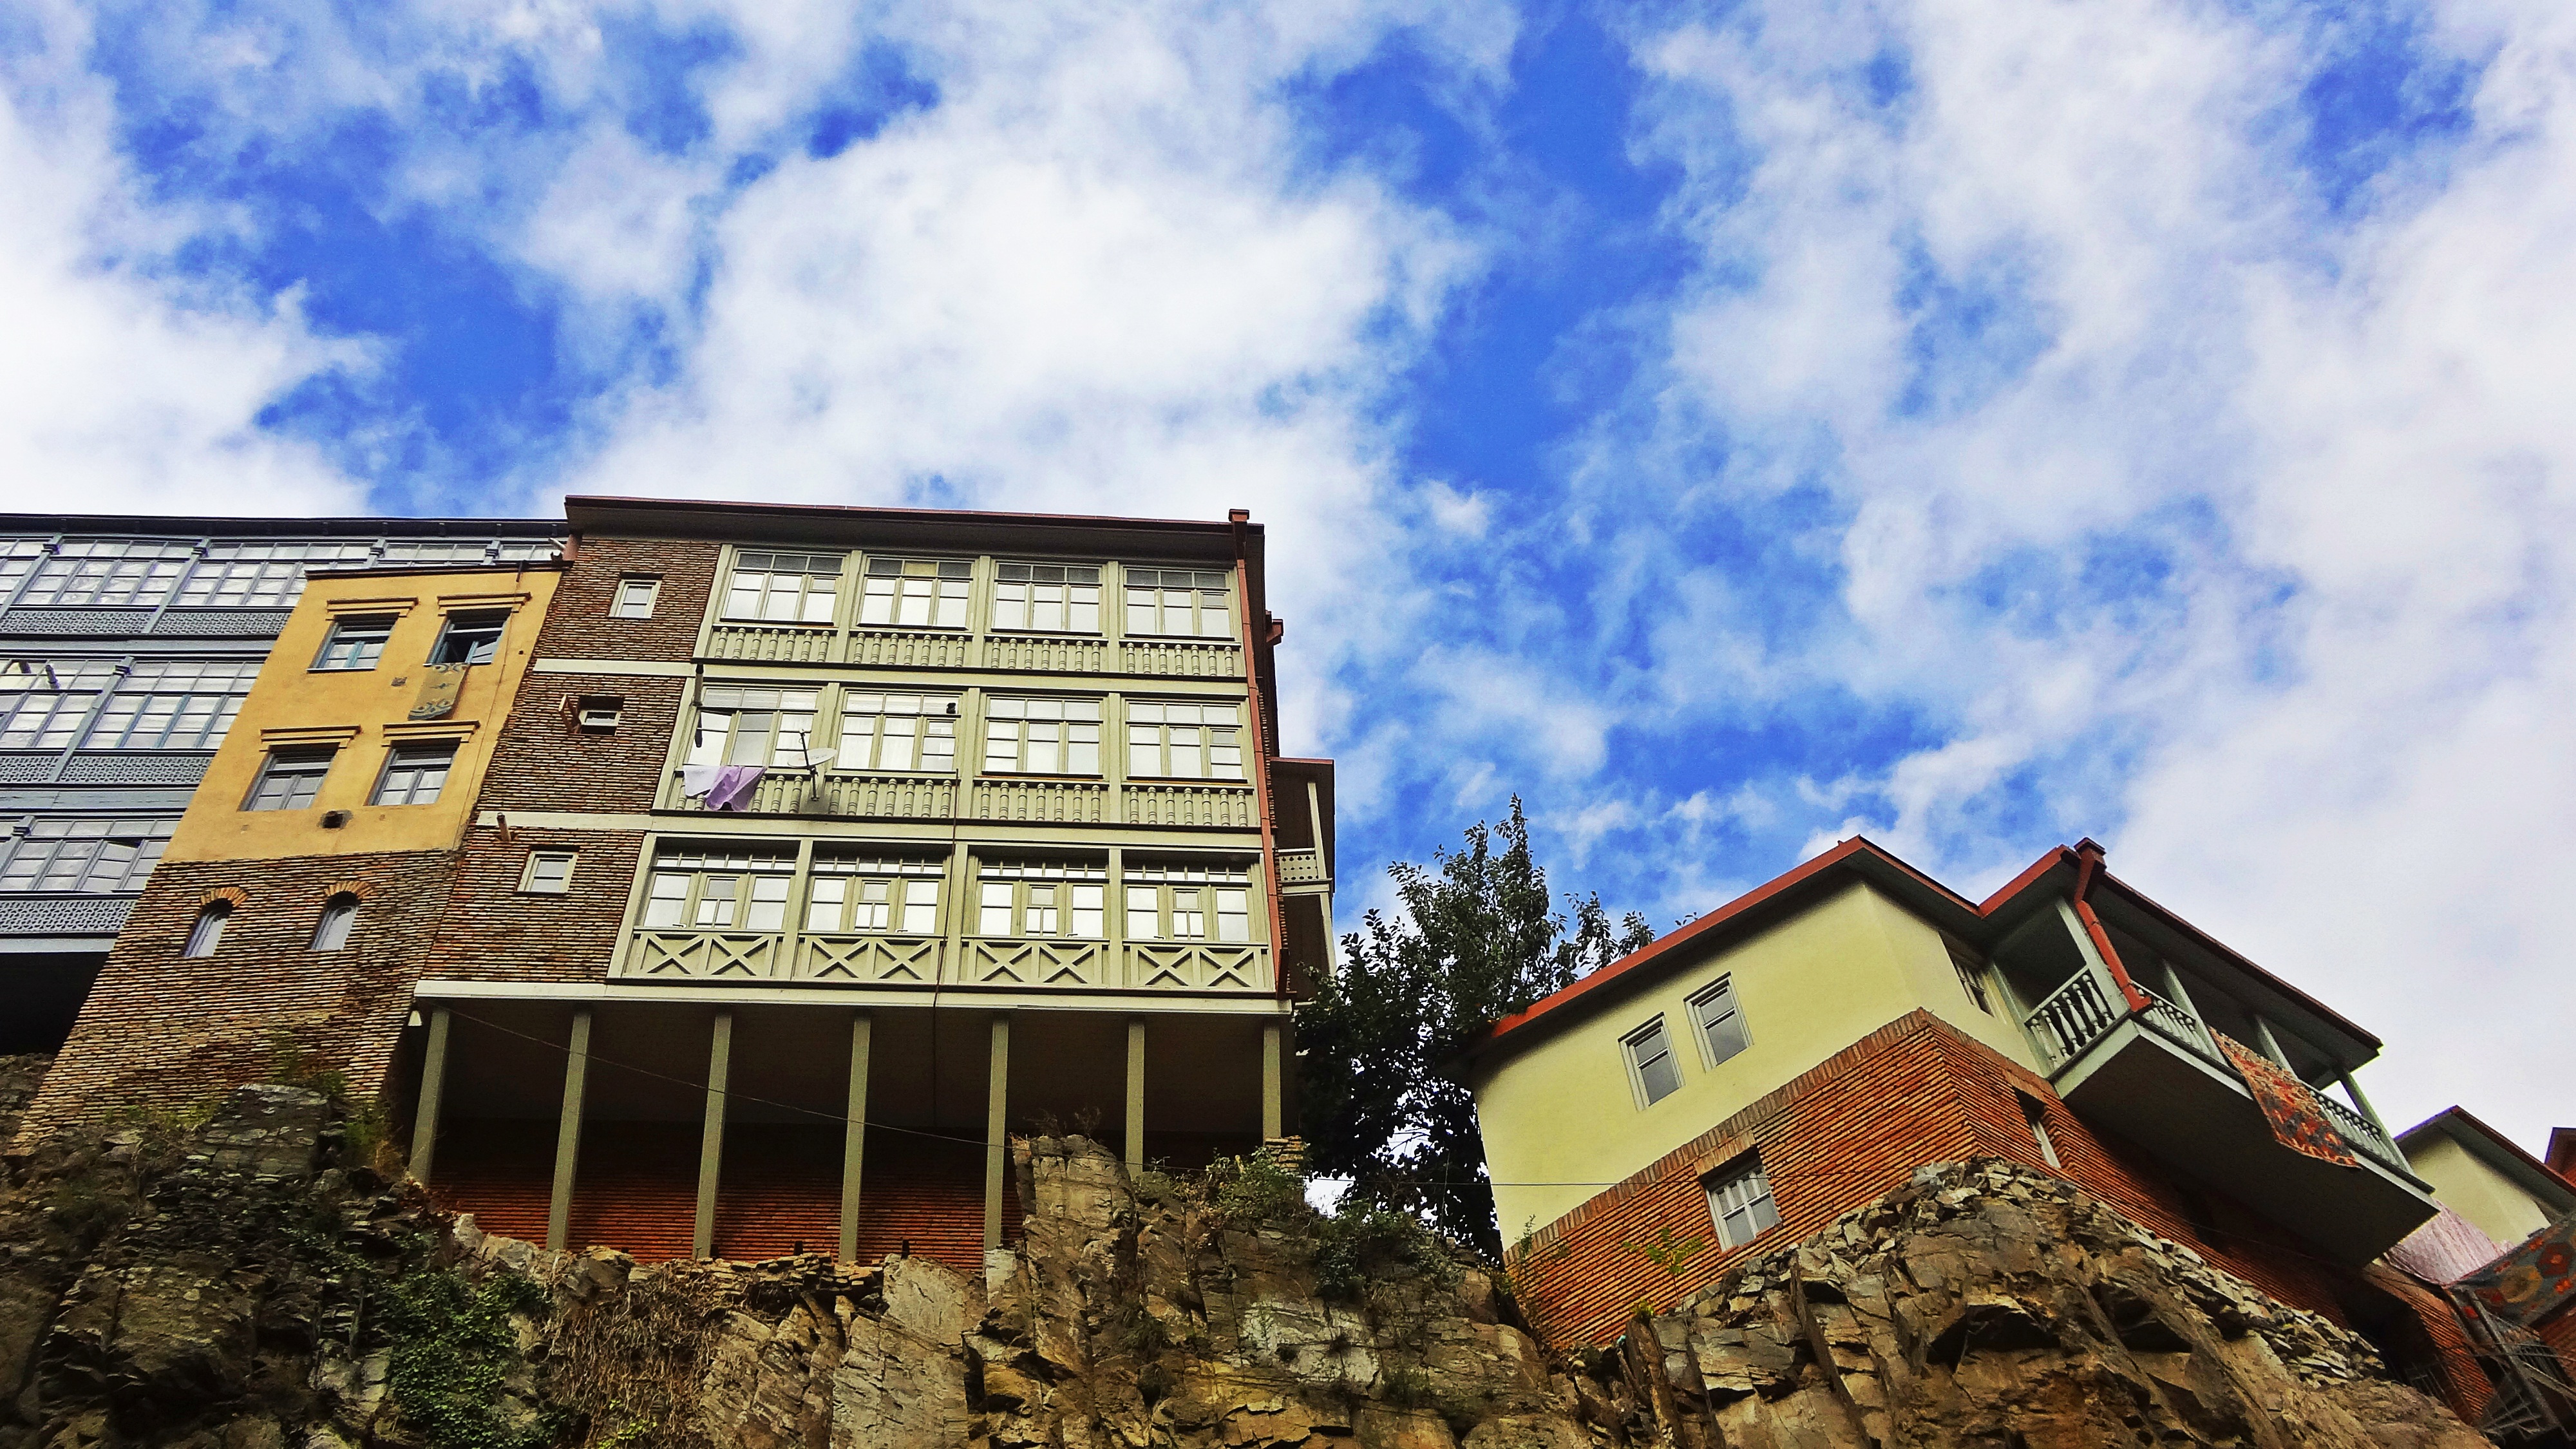
architecture, house, town, building, cityscape, landmark, facade, tourism, old town, georgia, tbilisi, estate, neighbourhood, urban area, residential area, abanotubani